Francis Xavier

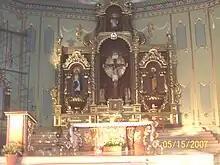
The Altar of St. Francis Xavier Parish in Nasugbu, Batangas, Philippines. Saint Francis is the principal patron of the town, together with Our Lady of Escalera.

In Malacca in December 1547, Francis Xavier met a Japanese man named Anjirō. Anjirō had heard of Francis in 1545 and had travelled from Kagoshima to Malacca to meet him. Having been charged with murder, Anjirō had fled Japan. He told Francis extensively about his former life, and the customs and culture of his homeland. Anjirō became the first Japanese Christian and adopted the name 'Paulo de Santa Fe'. He later helped Xavier as a mediator and interpreter for the mission to Japan that now seemed much more possible.